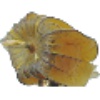
Label: physalis_with_husk